Metallostroy

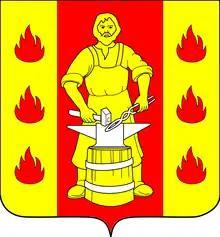
Coat of arms of Melallostroy

Metallostroy is a municipal settlement in Kolpinsky District of the federal city of St. Petersburg, Russia. Population: